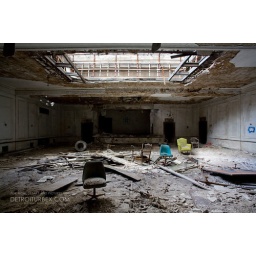
At the base of the U-shaped building is a skylight above the ballroom.